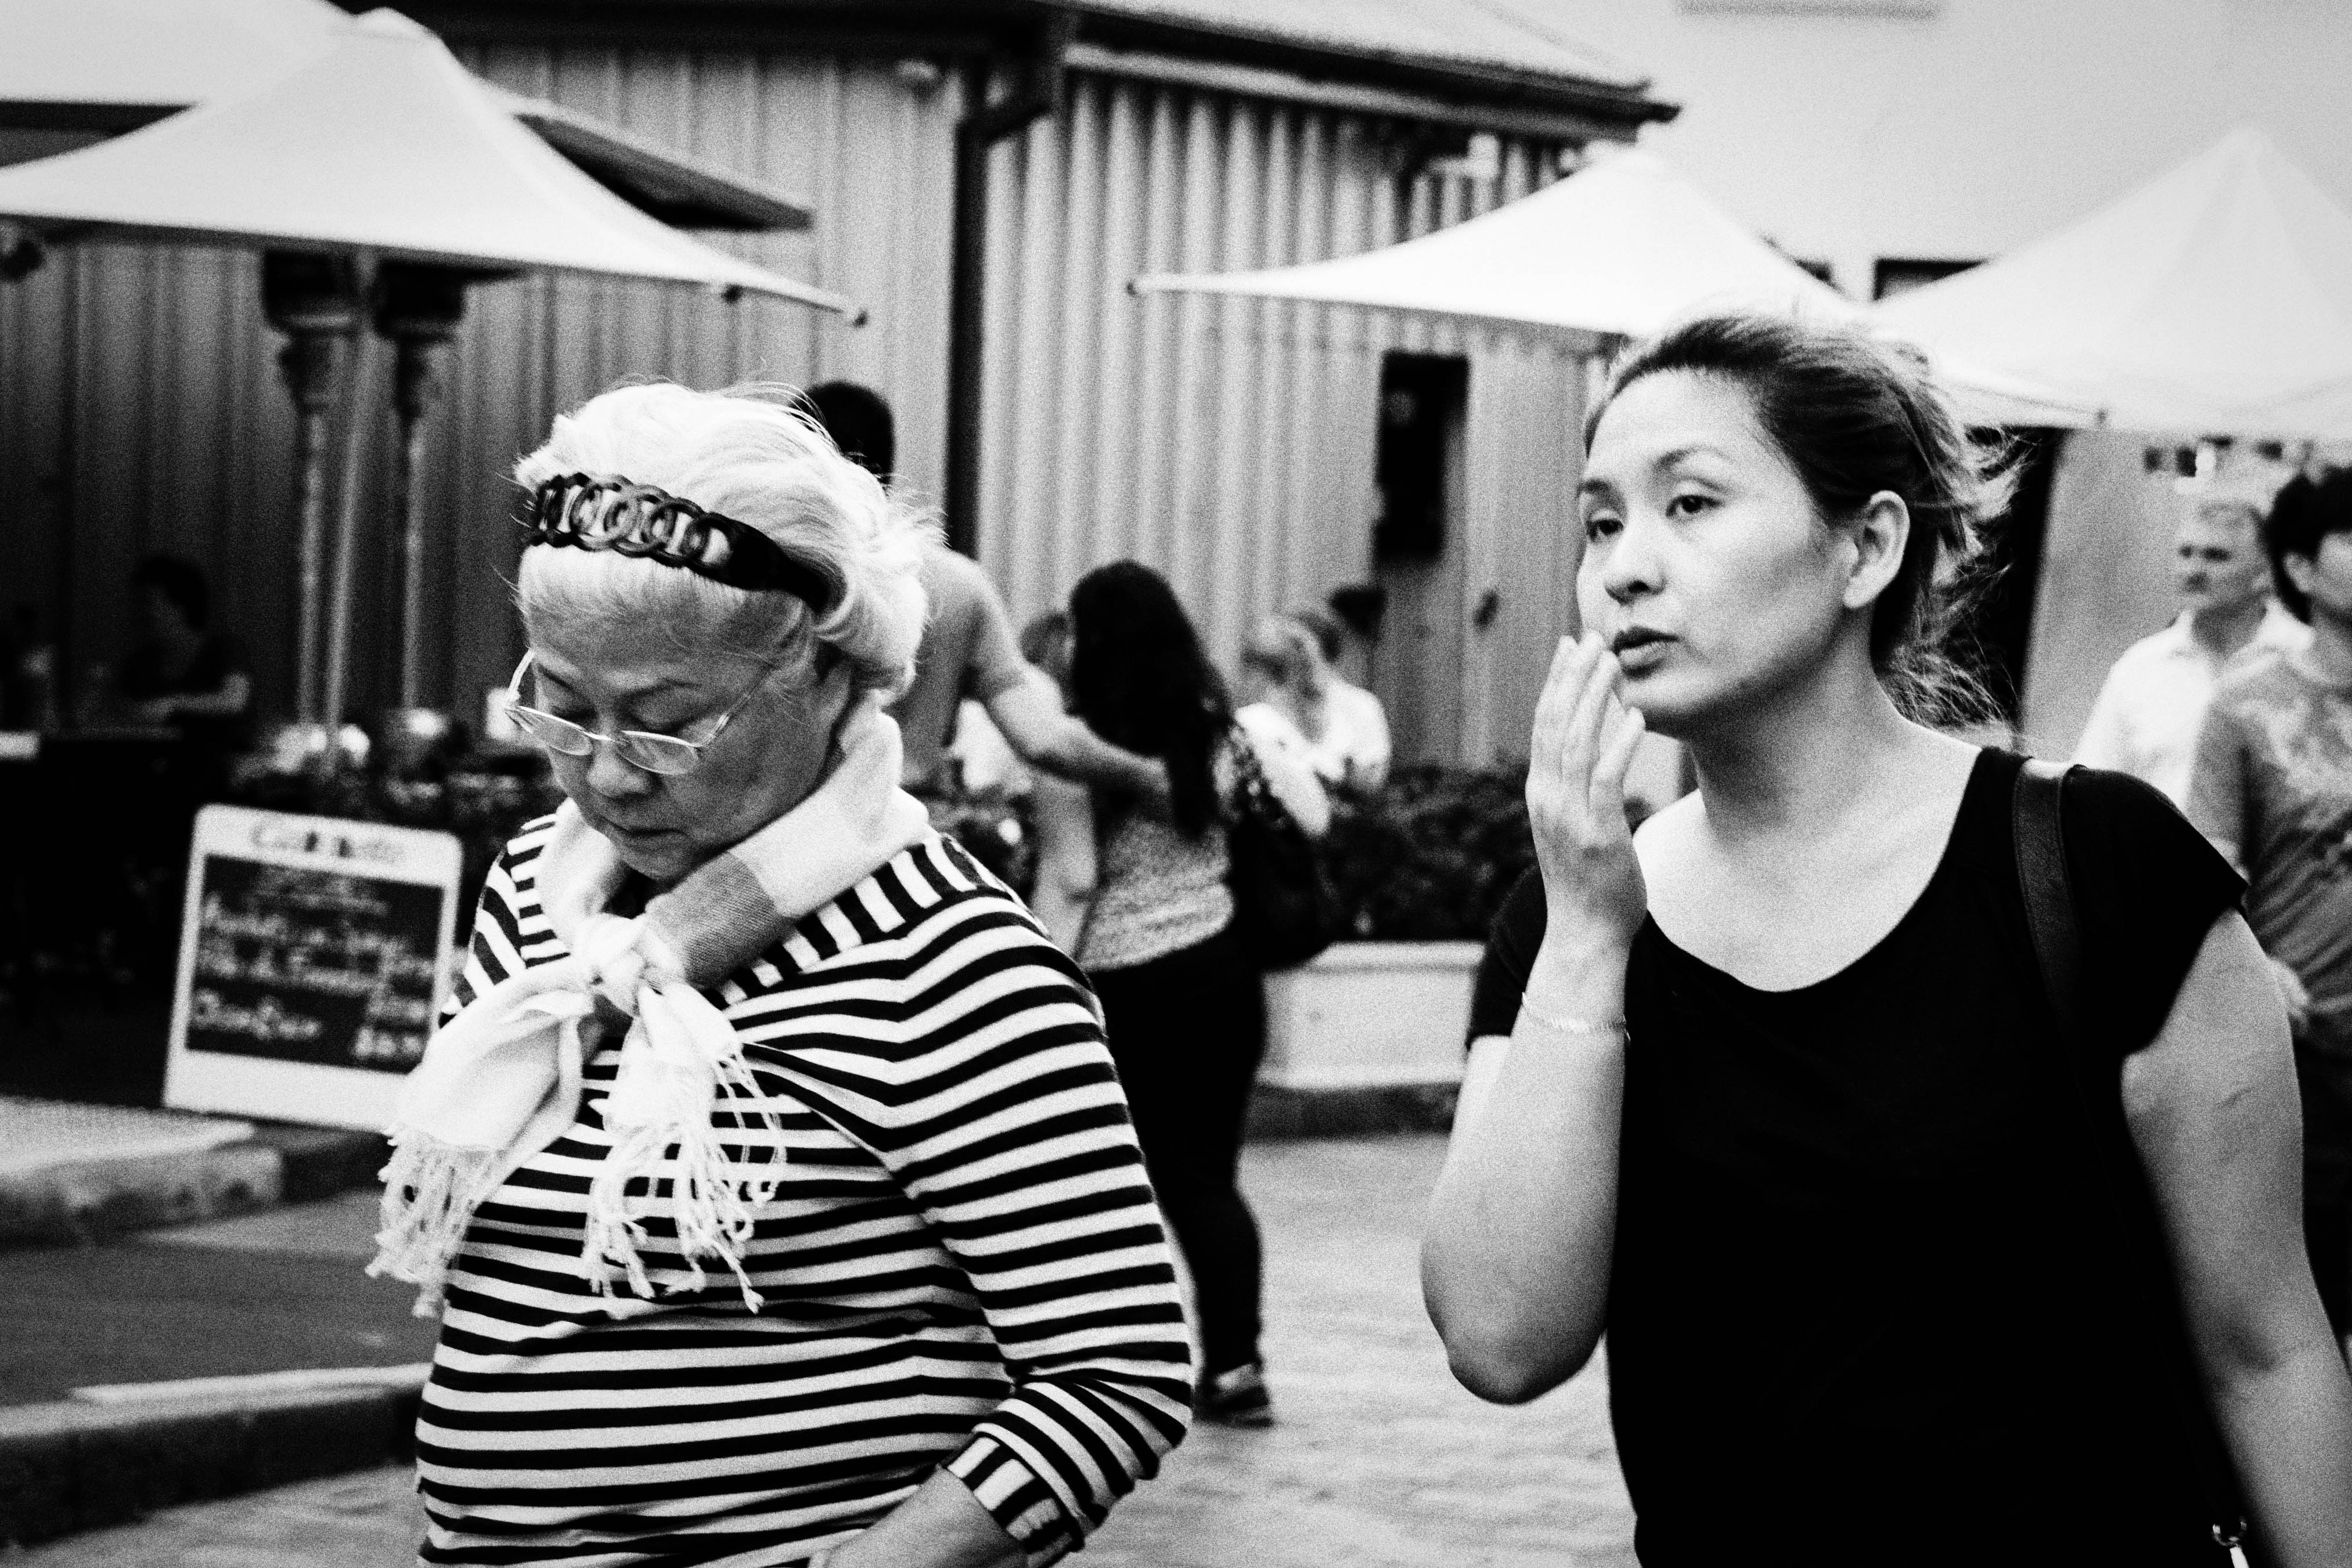
black and white, white, black, monochrome, photograph, monochrome photography